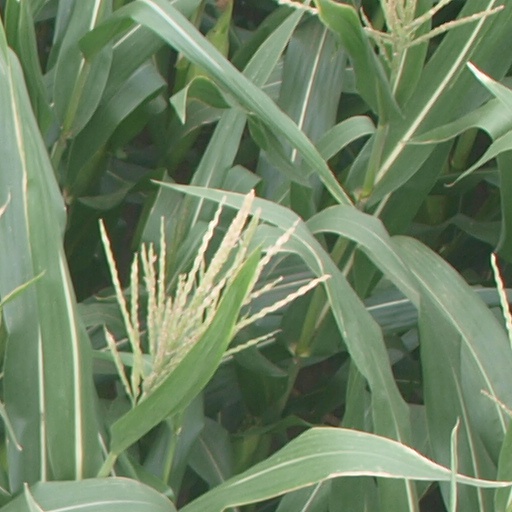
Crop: maize; corn